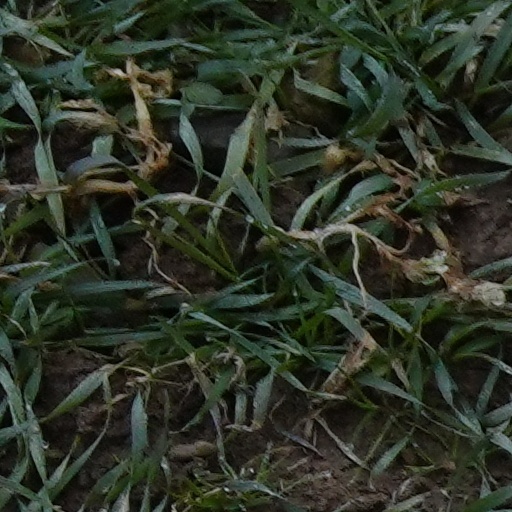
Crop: wheat